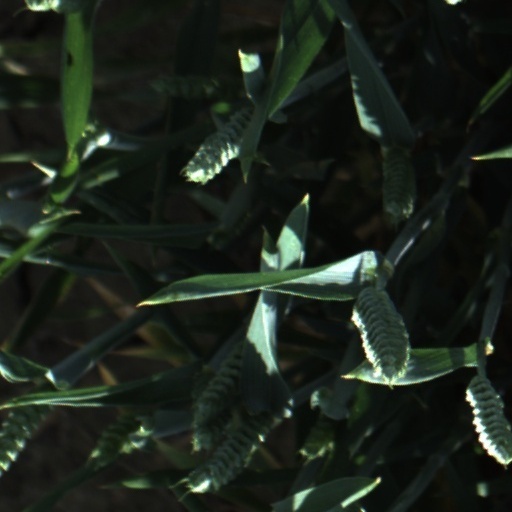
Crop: wheat